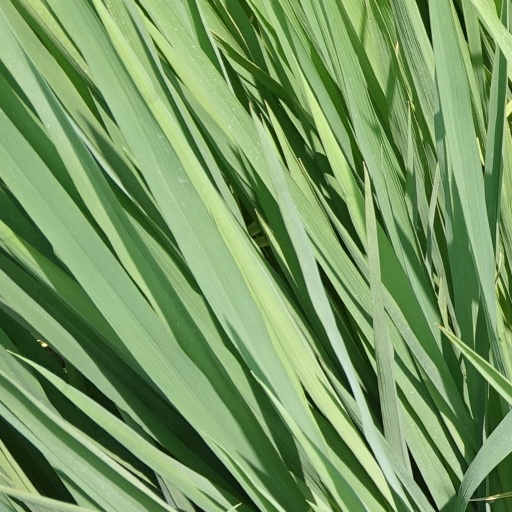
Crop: rice